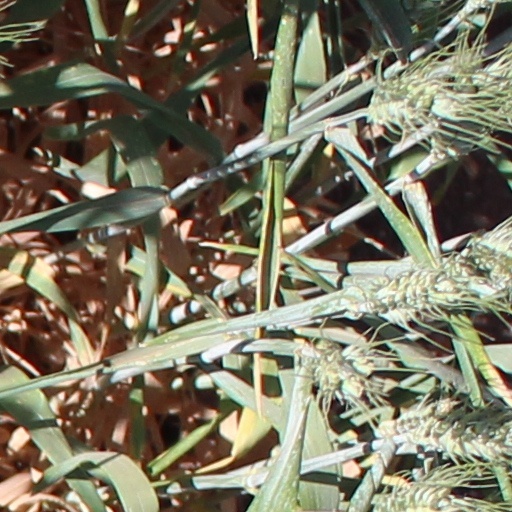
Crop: wheat